Tobacco Protest

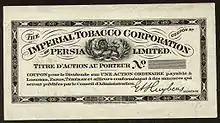
Share of the Imperial Tobacco Corporation, 1890

On 20 March 1890, Emperor Naser al-Din granted a concession to Major G. F. Talbot for a full monopoly over the production, sale, and export of tobacco for fifty years. In exchange, Talbot paid the emperor an annual sum of £15,000 (present-day £1.845 million; $2.35 million) in addition to a quarter of the yearly profits after the payment of all expenses and a dividend of five percent on the capital. By the fall of 1890, the concession had been sold to the Imperial Tobacco Corporation of Persia, a company which some have speculated was essentially Talbot himself as he heavily promoted shares in the corporation. At the time of the concession, the tobacco crop was valuable not only because of the domestic market but because Iranians cultivated a variety of tobacco "much prized in foreign markets" that was not grown elsewhere. The Tobacco Régie (monopoly) was subsequently established and all the producers and owners of tobacco in the Qajar Empire were forced to sell their goods to agents of the Régie, who would then resell the purchased tobacco at a price that was mutually agreed upon by the company and the sellers with disputes settled by compulsory arbitration.